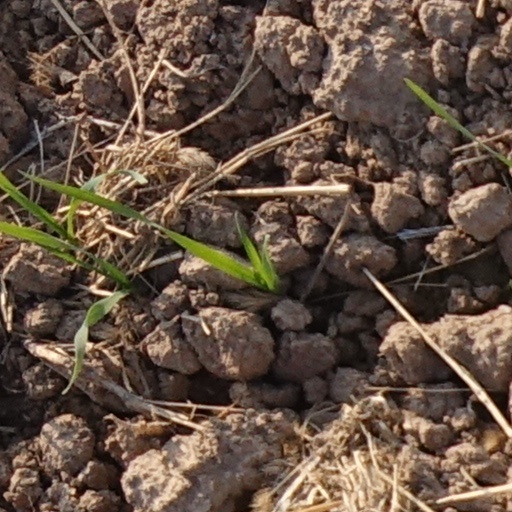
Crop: wheat